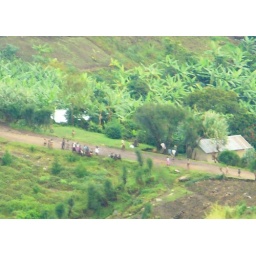
dozens of kids crowded around our bikes and waited for us to come down from the mountain